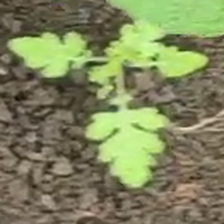
Weed species: Gajar_gavat_(Parthenium hysterophorus)